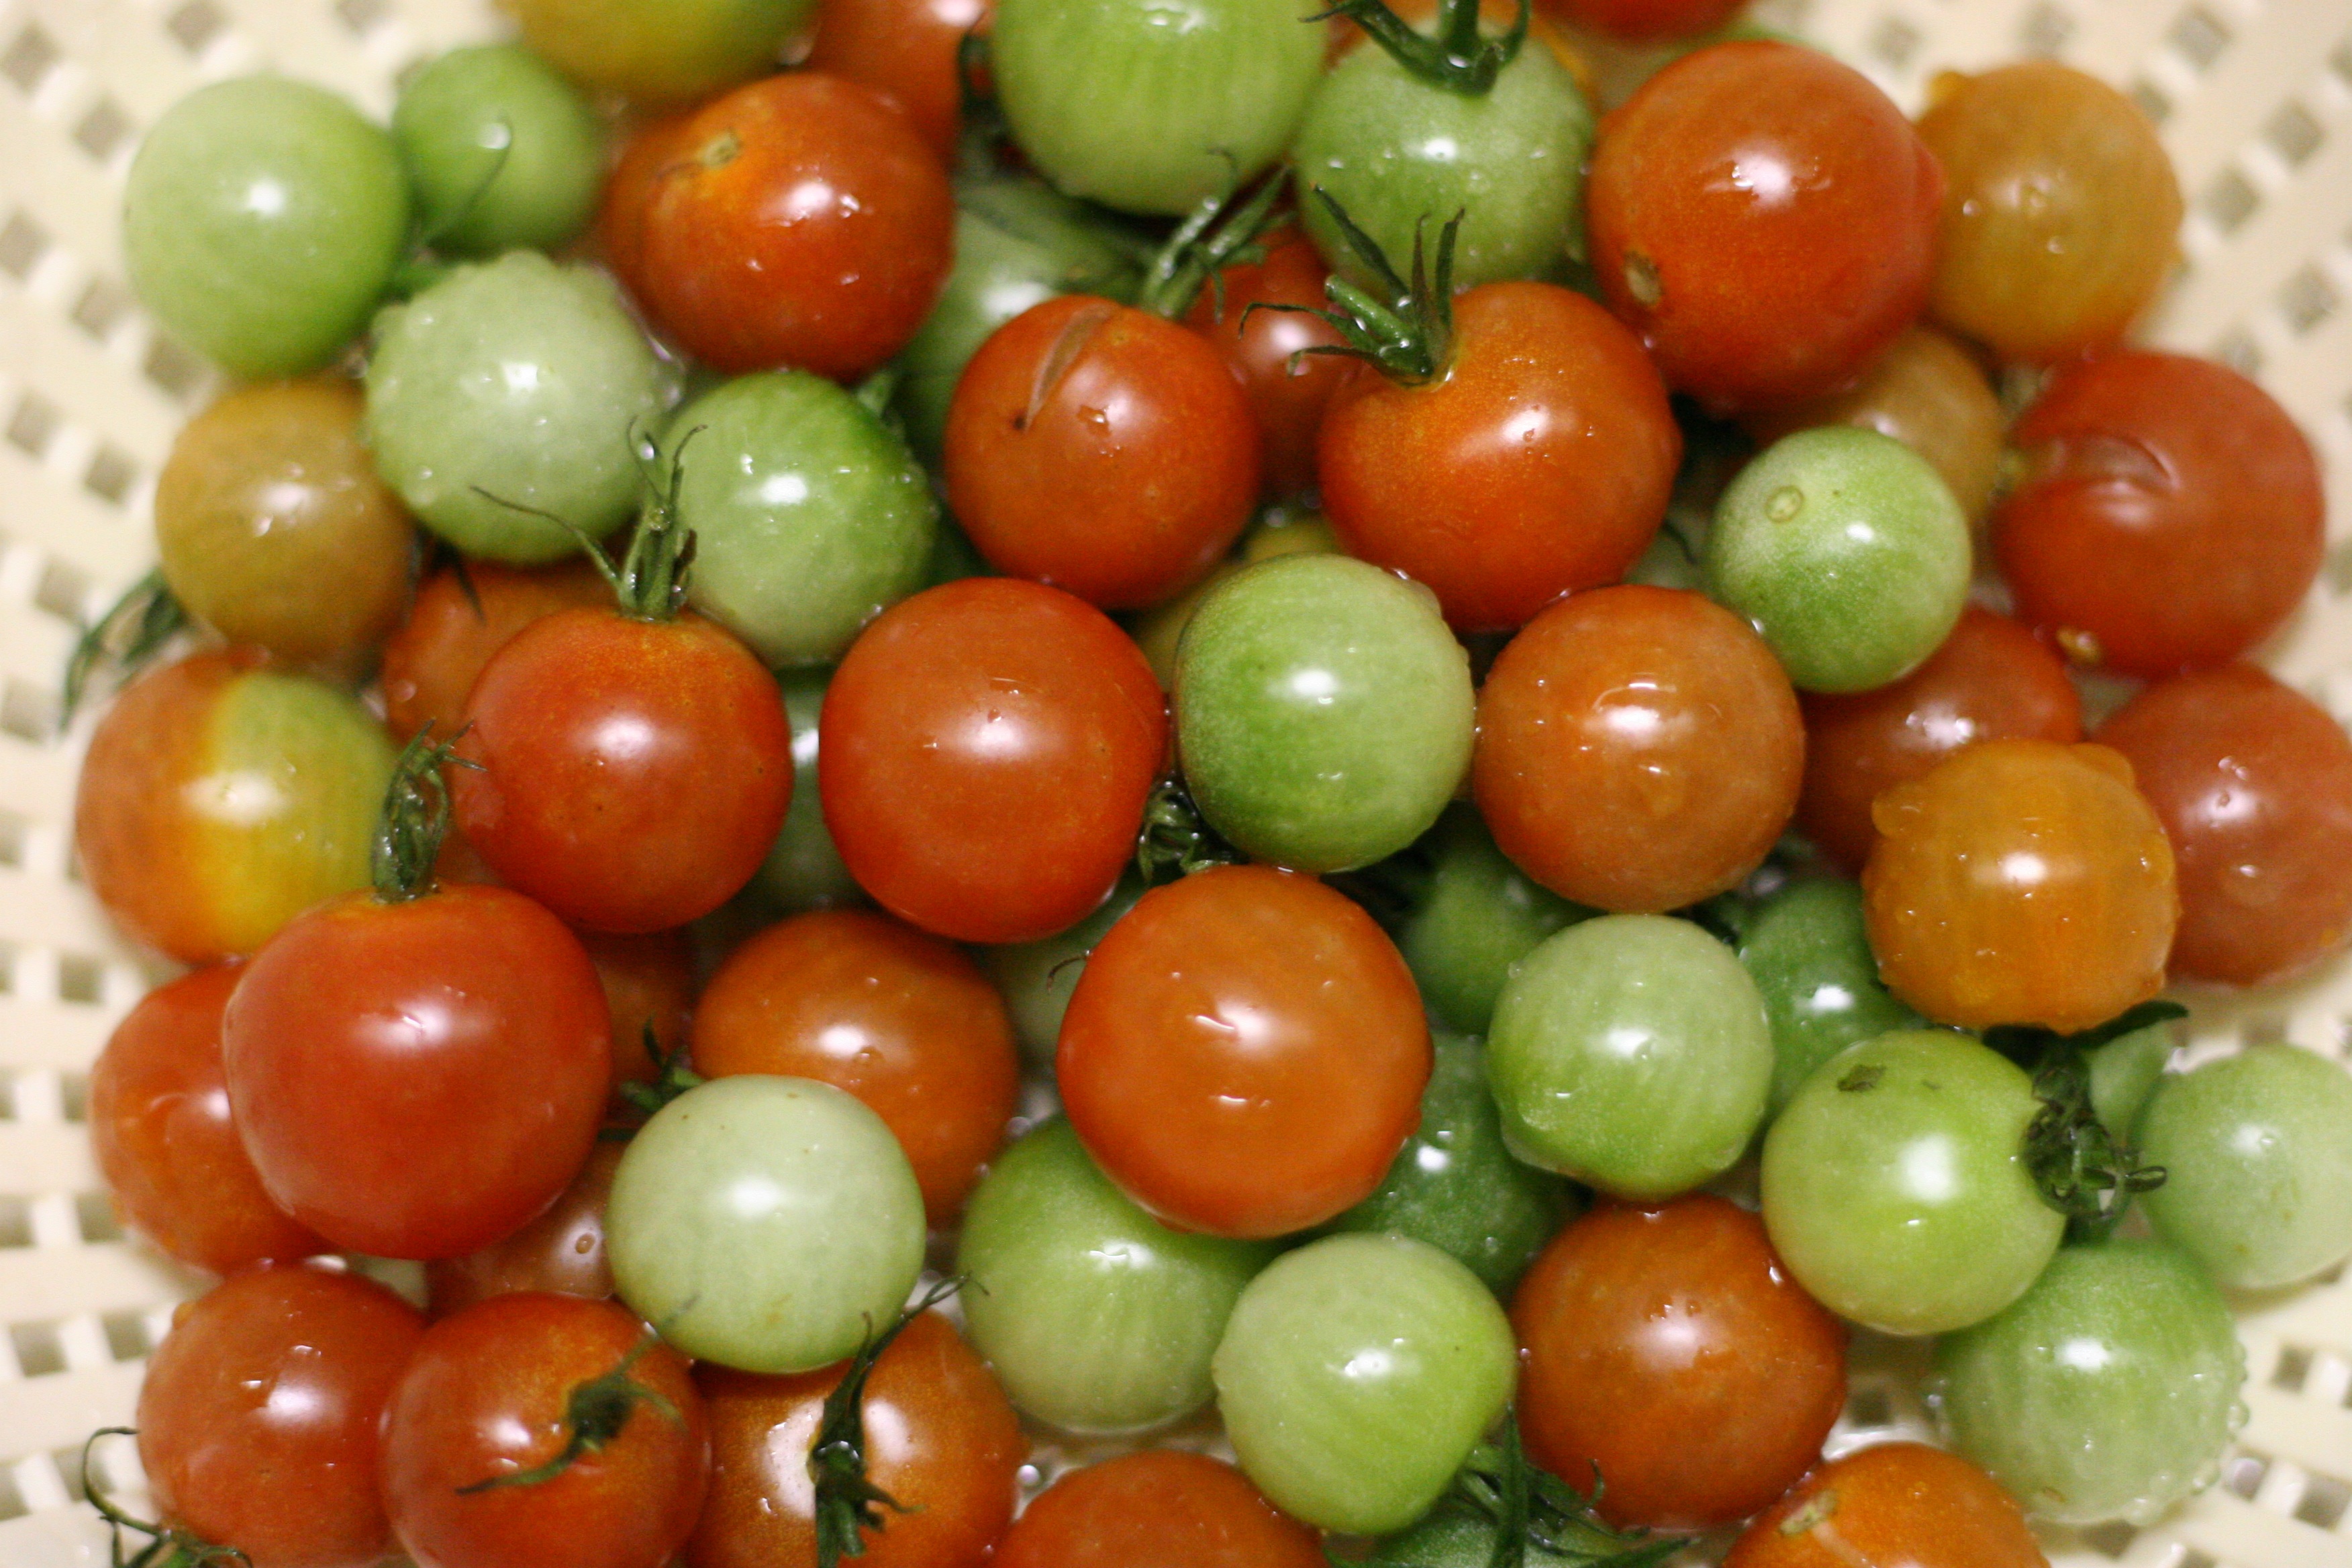
plant, fruit, food, green, red, produce, vegetable, tomato, washed, flowering plant, cherry tomatoes, land plant, potato and tomato genus